Princely Serbian Theatre

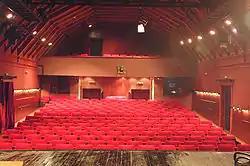
Stage "Joakim Vujić"

Joakim Vujić (1772–1847), writer, translator, foreign languages teacher, theater producer, Director of Knjaževsko Srbski Teatar, the first Serbian Court Theater director in Kragujevac 1835/36.